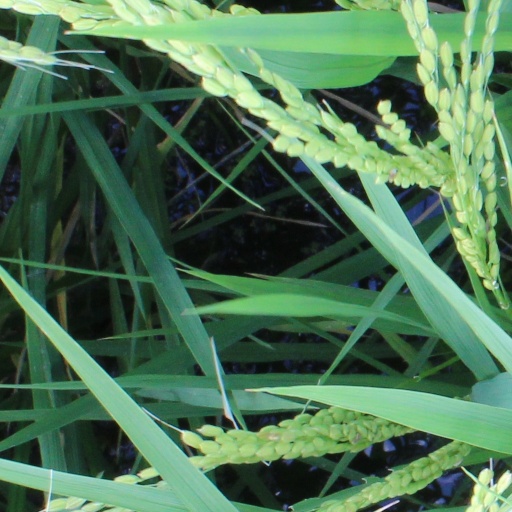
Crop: rice